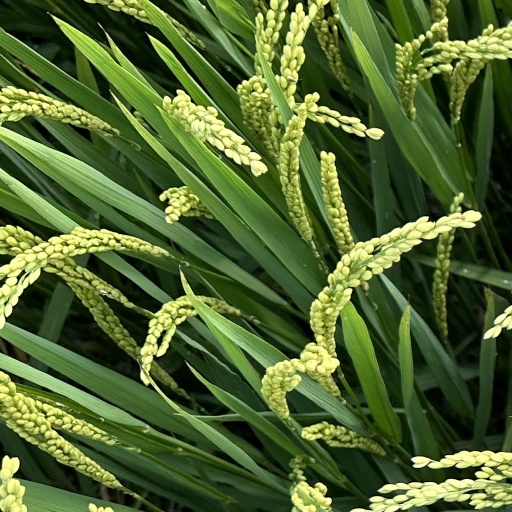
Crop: rice